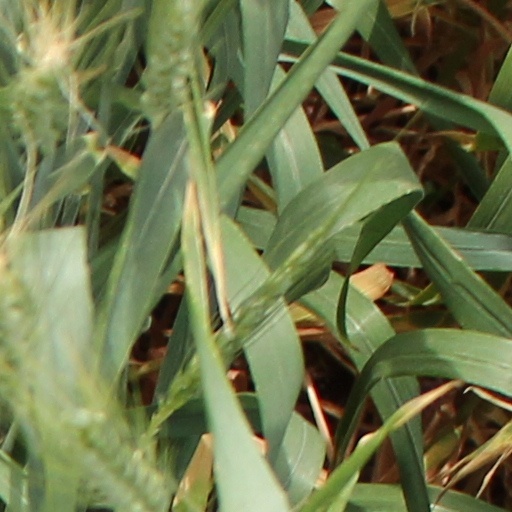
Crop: wheat